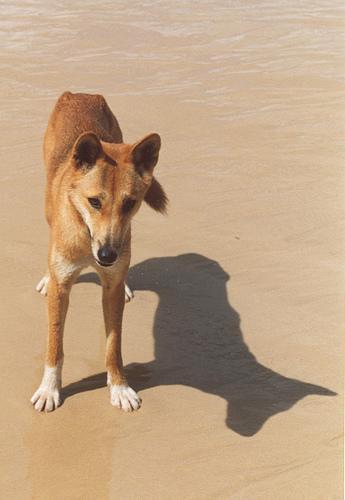
dingo